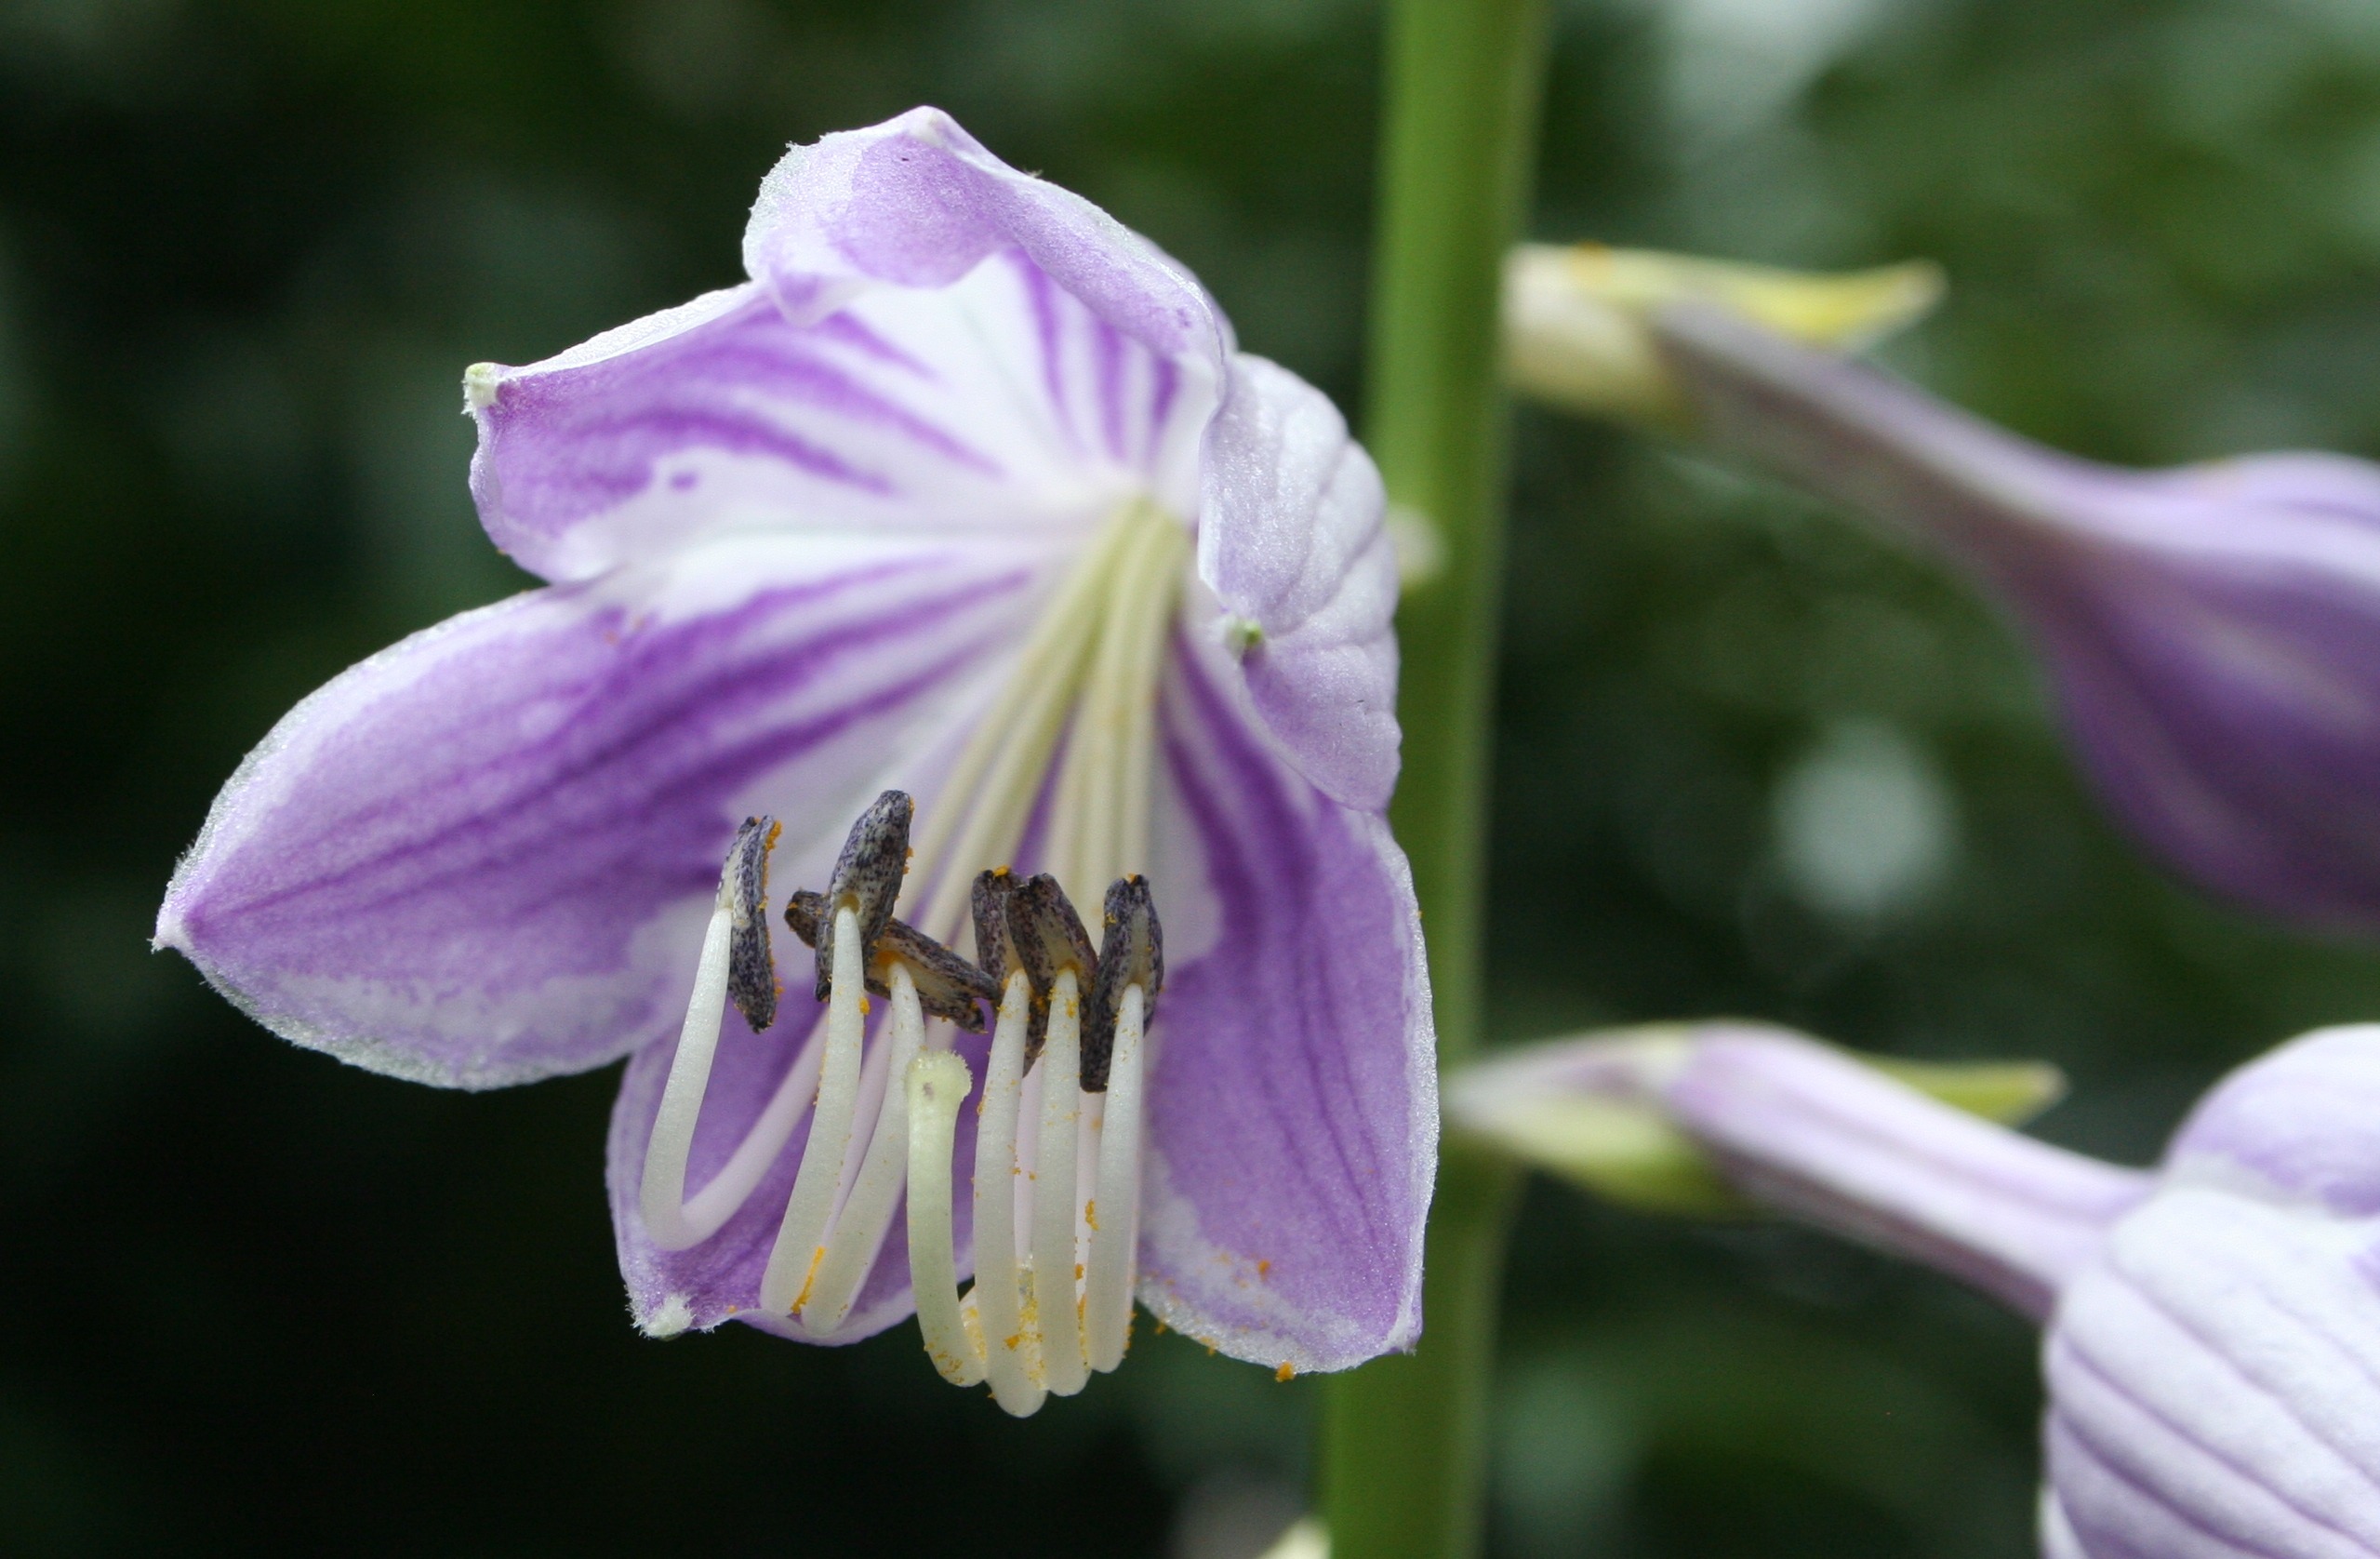
blossom, plant, flower, purple, petal, bloom, summer, floral, botany, garden, flora, wildflower, hosta, ornamental, macro photography, flowering plant, plant stem, land plant